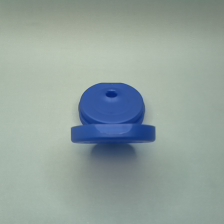
Color: blue
Cap type: flip-top cap